Just Walking

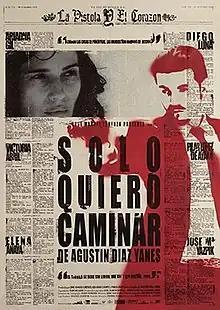
Theatrical release poster

Just Walking, also known as Walking Vengeance, is a 2008 Spanish-Mexican crime thriller film directed and written by Agustín Díaz Yanes. Its cast includes Ariadna Gil, Diego Luna, Victoria Abril, Pilar López de Ayala, Elena Anaya, and José María Yazpik.